Unification council of the Eastern Orthodox churches of Ukraine

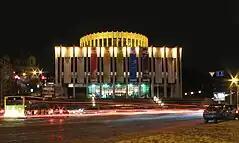
Ukrainian House

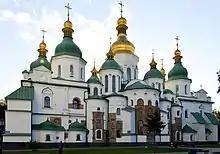
Saint Sophia's Cathedral, in Kyiv, where the unification council took place

On 13 November, at the initiative of President Poroshenko, a meeting between the episcopate of UOC-MP and President Poroshenko was scheduled to take place in Kyiv. The UOC-MP refused to meet Poroshenko at the Ukrainian House, preferring to meet Poroshenko at the Kyiv Pechersk Lavra of the UOC-MP, and immediately notified Poroshenko of it; Poroshenko refused to hold the meeting at the Pechersk Lavra, preferring to meet members of the UOC-MP at the Ukrainian House. The same day, the UOC-MP issued an official statement in which the UOC-MP confirmed "its readiness to meet with the President of Ukraine, but on church territory." Nevertheless, in the evening, some representatives of the Council arrived at the Ukrainian House and met with Poroshenko. According to a BBC source from the president's administration, their number did not exceed 10 people, but they represented a much larger number of UOC-MP hierarchs supporting the creation of an autocephalous church. According to other sources, two metropolitans and the archbishop were present at the meeting with Poroshenko. In addition, Metropolitan Simeon of the UOC-MP had the letter of attorney to participate in a meeting with the president from 15 hierarchs of the UOC-MP. It was assumed that the voting of the hierarchs of the UOC-MP at the planned Council of the "Orthodox Local Church of Ukraine" will be carried out in a similar way (by the letter of attorney). On 14 November, some information concerning the meeting were revealed by Ukrainian President advisor Rostyslav Pavlenko.